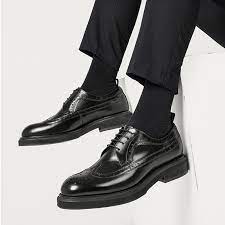
Label: Brogue